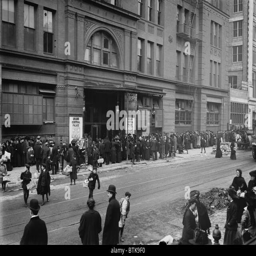
a large crowd of men and women wait outside the auditorium for a christmas dinner